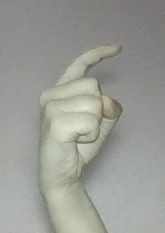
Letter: ra